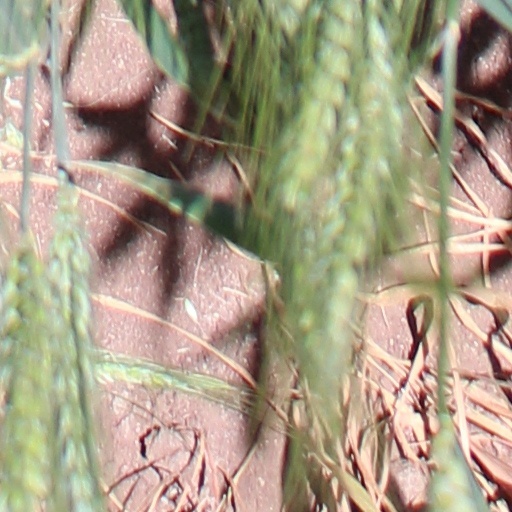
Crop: wheat